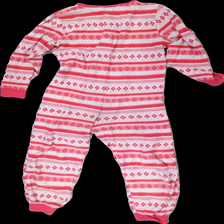
View: back
Type: Dress
Category: Children
Brand: Cubus
Colors: Pink, White
Material: 100% polyester
Pattern: Geometric print
Cut: Regular
Size: 146
Season: All
Price range: <50
Recommended usage: Export
Description: randig onepiece med romber också. nopprig över hela
Comment: ingen klänning, onepiece